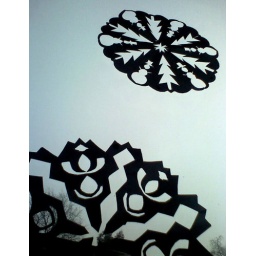
We spent hours making these, covering the floor in tiny pieces of white paper...